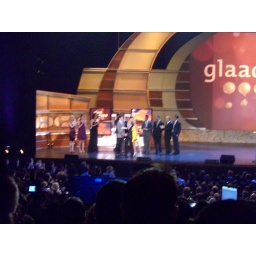
Ugly Betty won best comedy series, Becki Newton (Amanda) in yellow dress kisses Michael Urie (Marc).